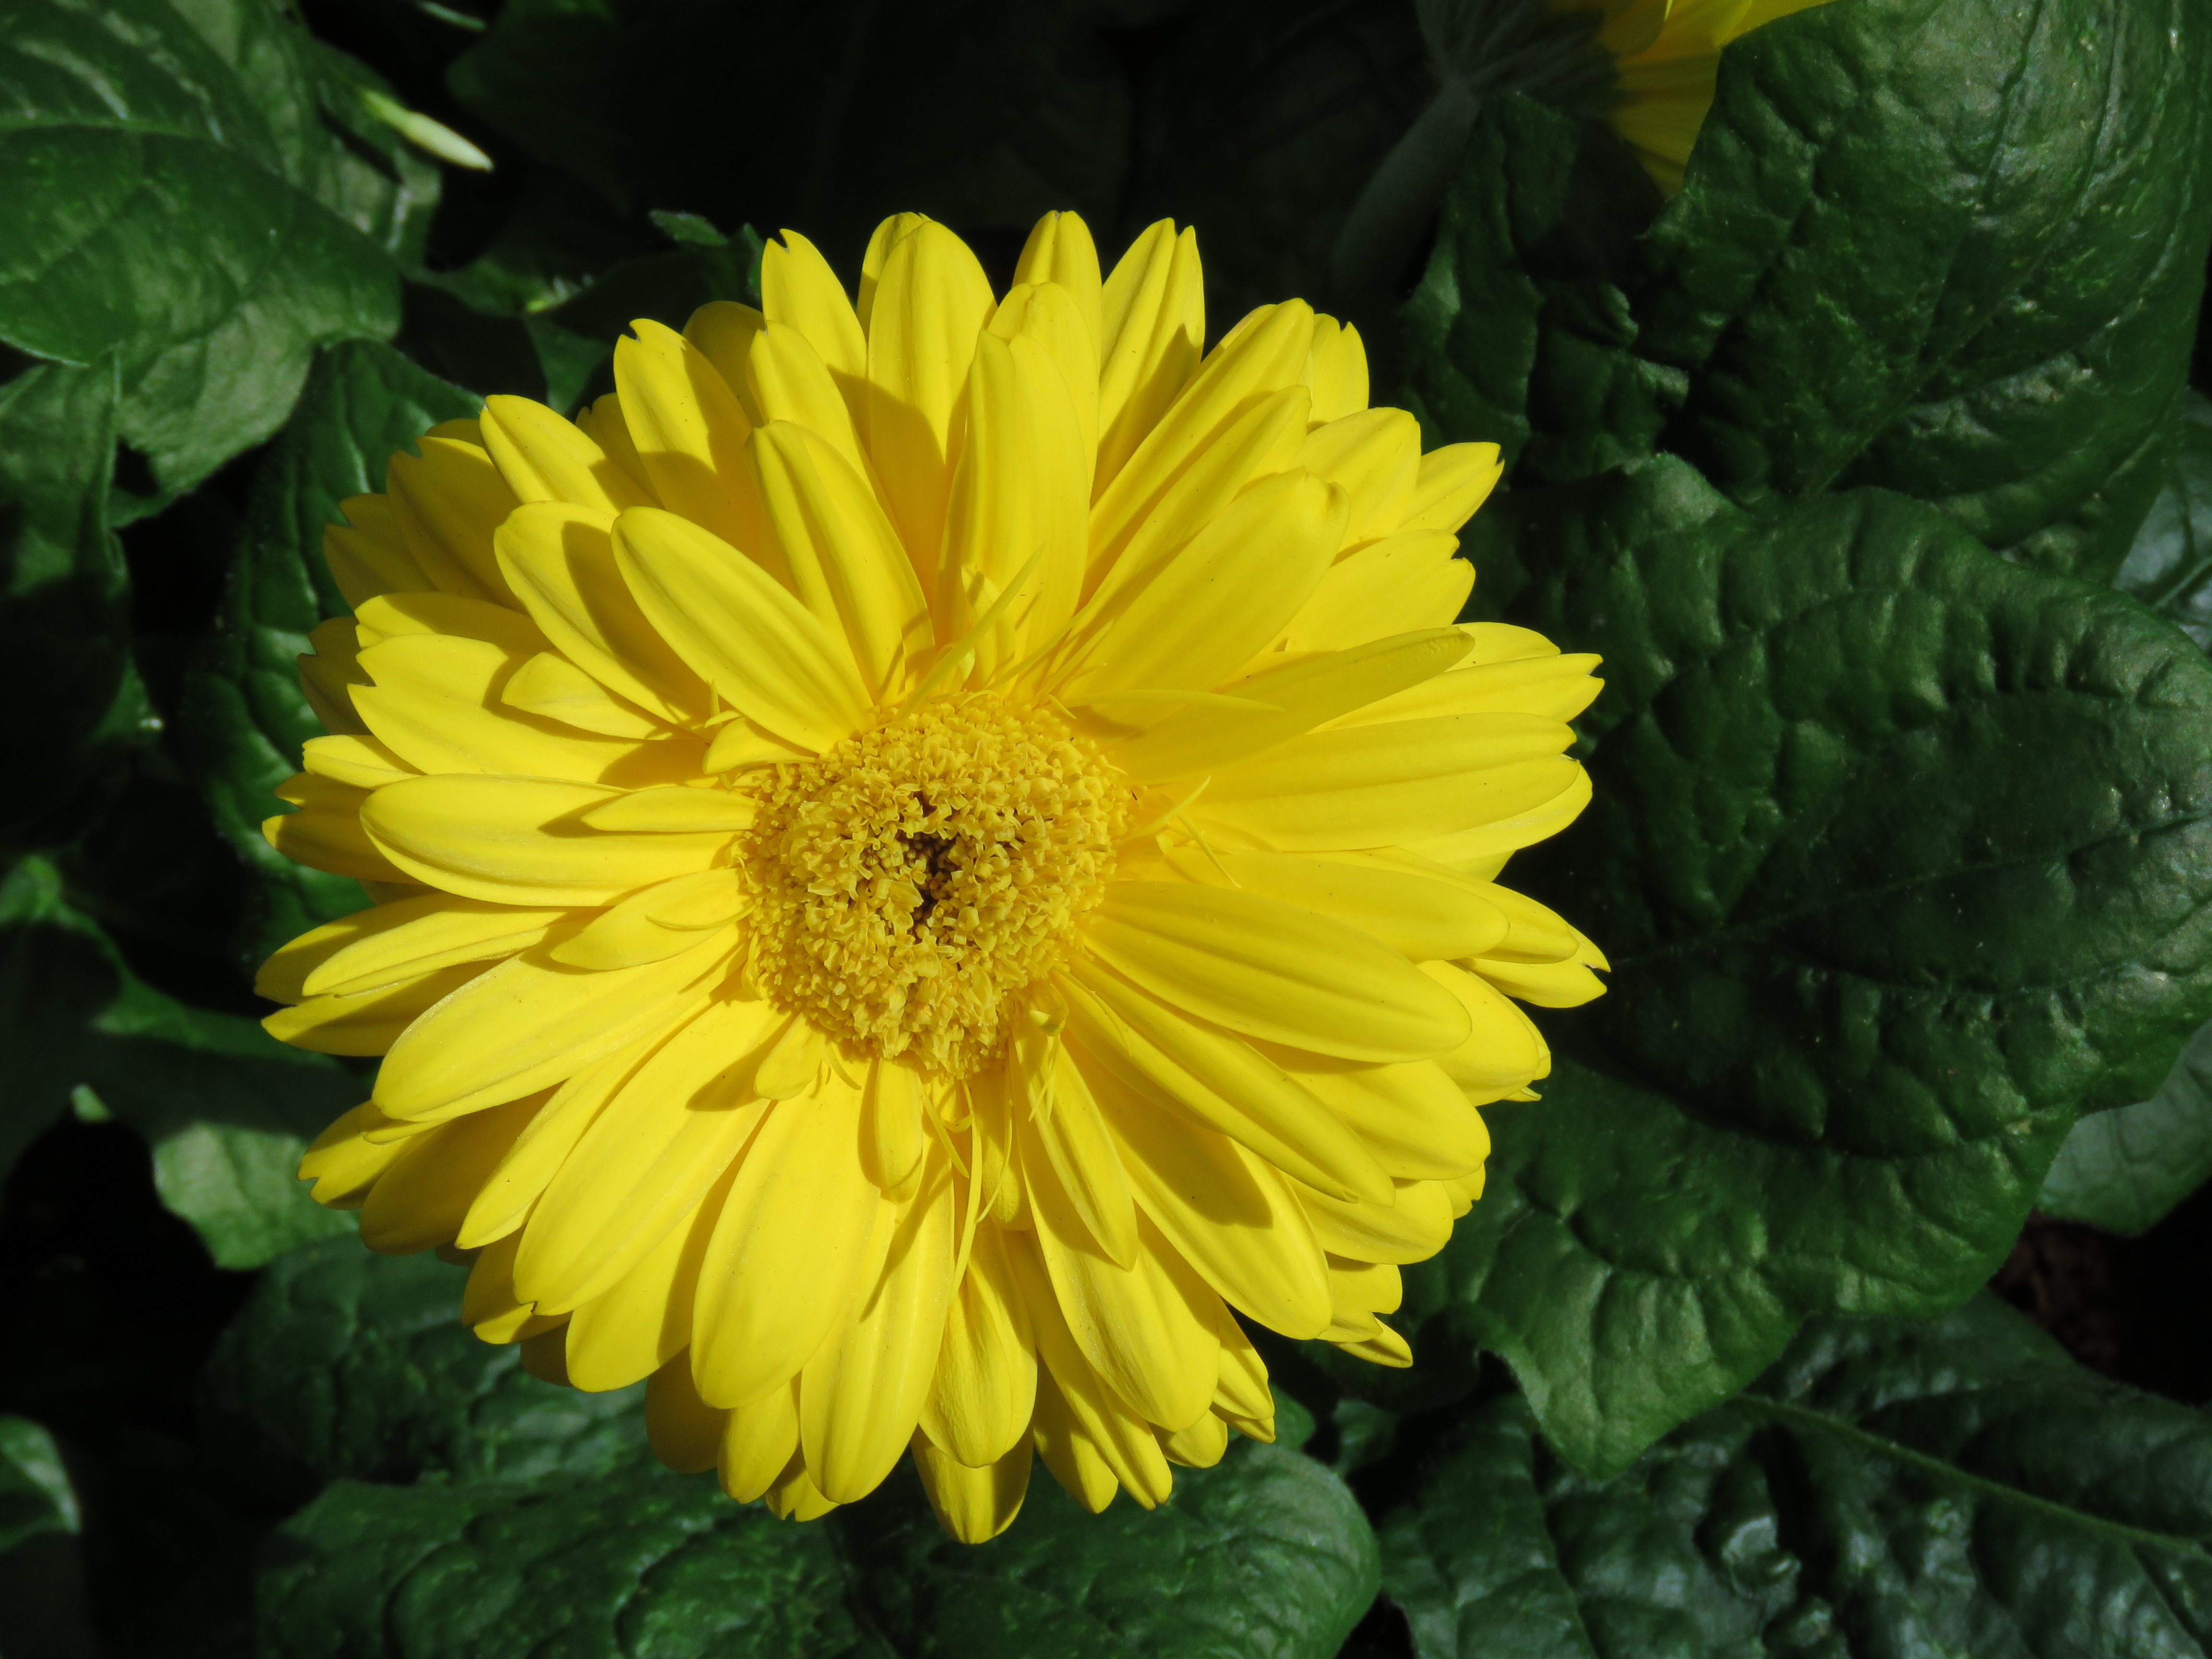
nature, plant, flower, petal, bloom, summer, daisy, spring, herb, botany, yellow, flora, close up, bright, vibrant, yellow flowers, spring flower, macro photography, flowering plant, daisy family, calendula, annual plant, land plant, chrysanths